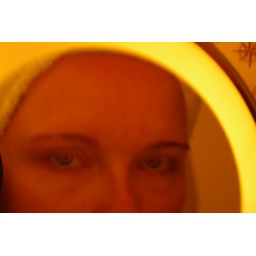
should've taken this on halloween. playing with the lit magnifying mirror in the bathroom